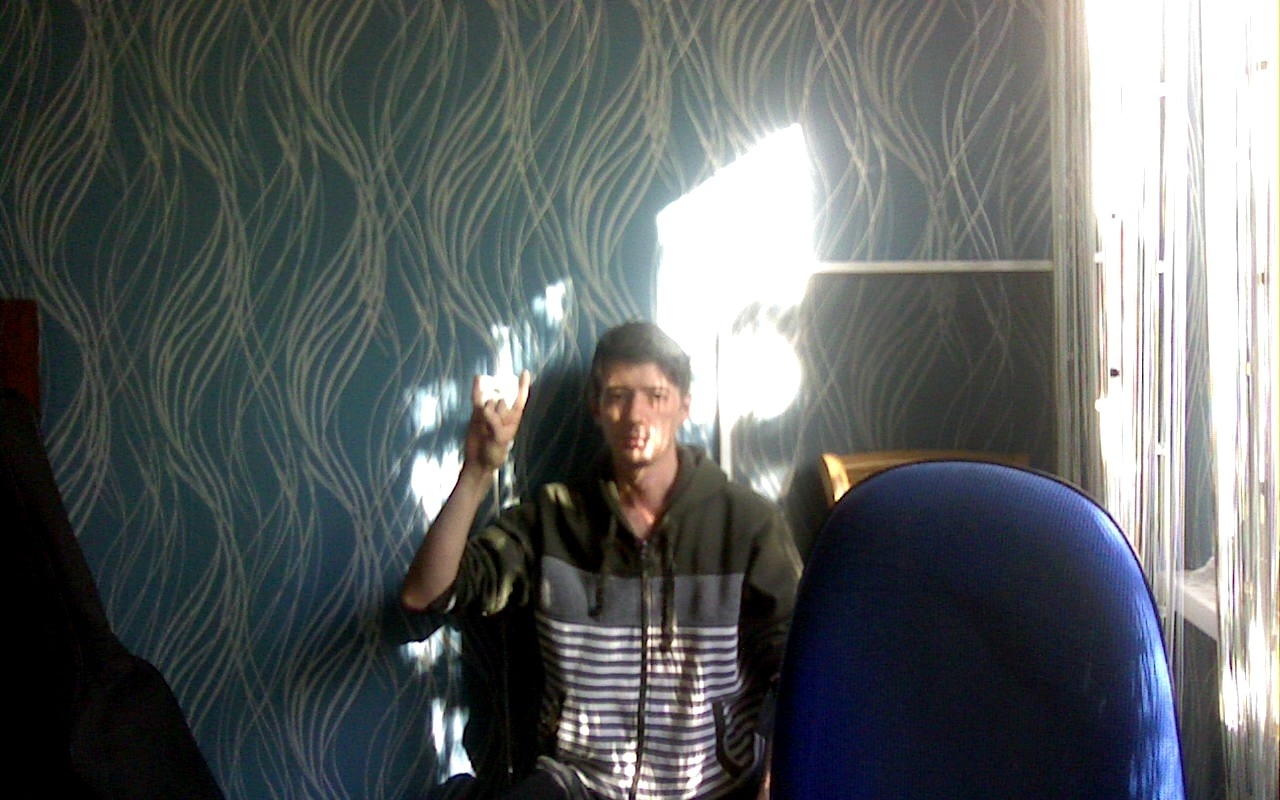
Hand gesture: rock